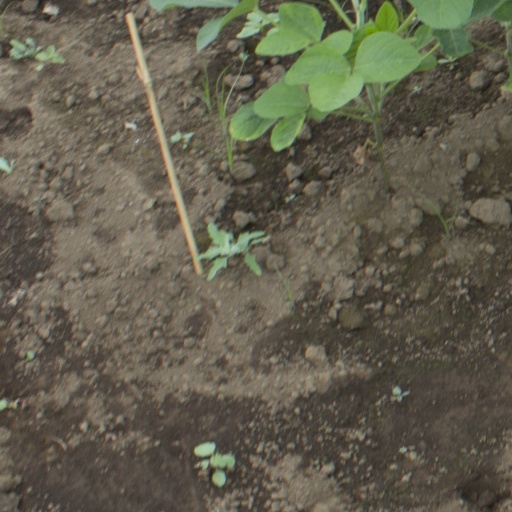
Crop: soybean